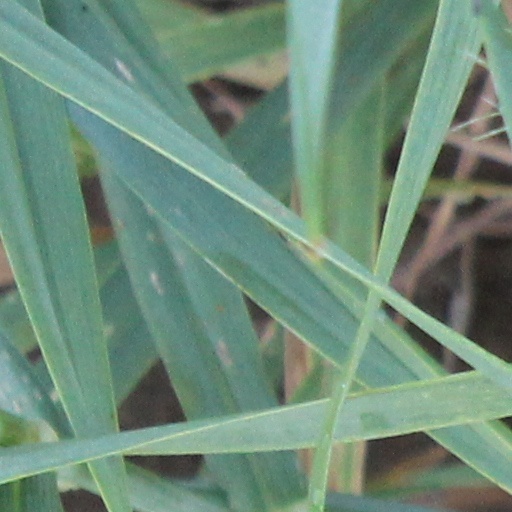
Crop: wheat